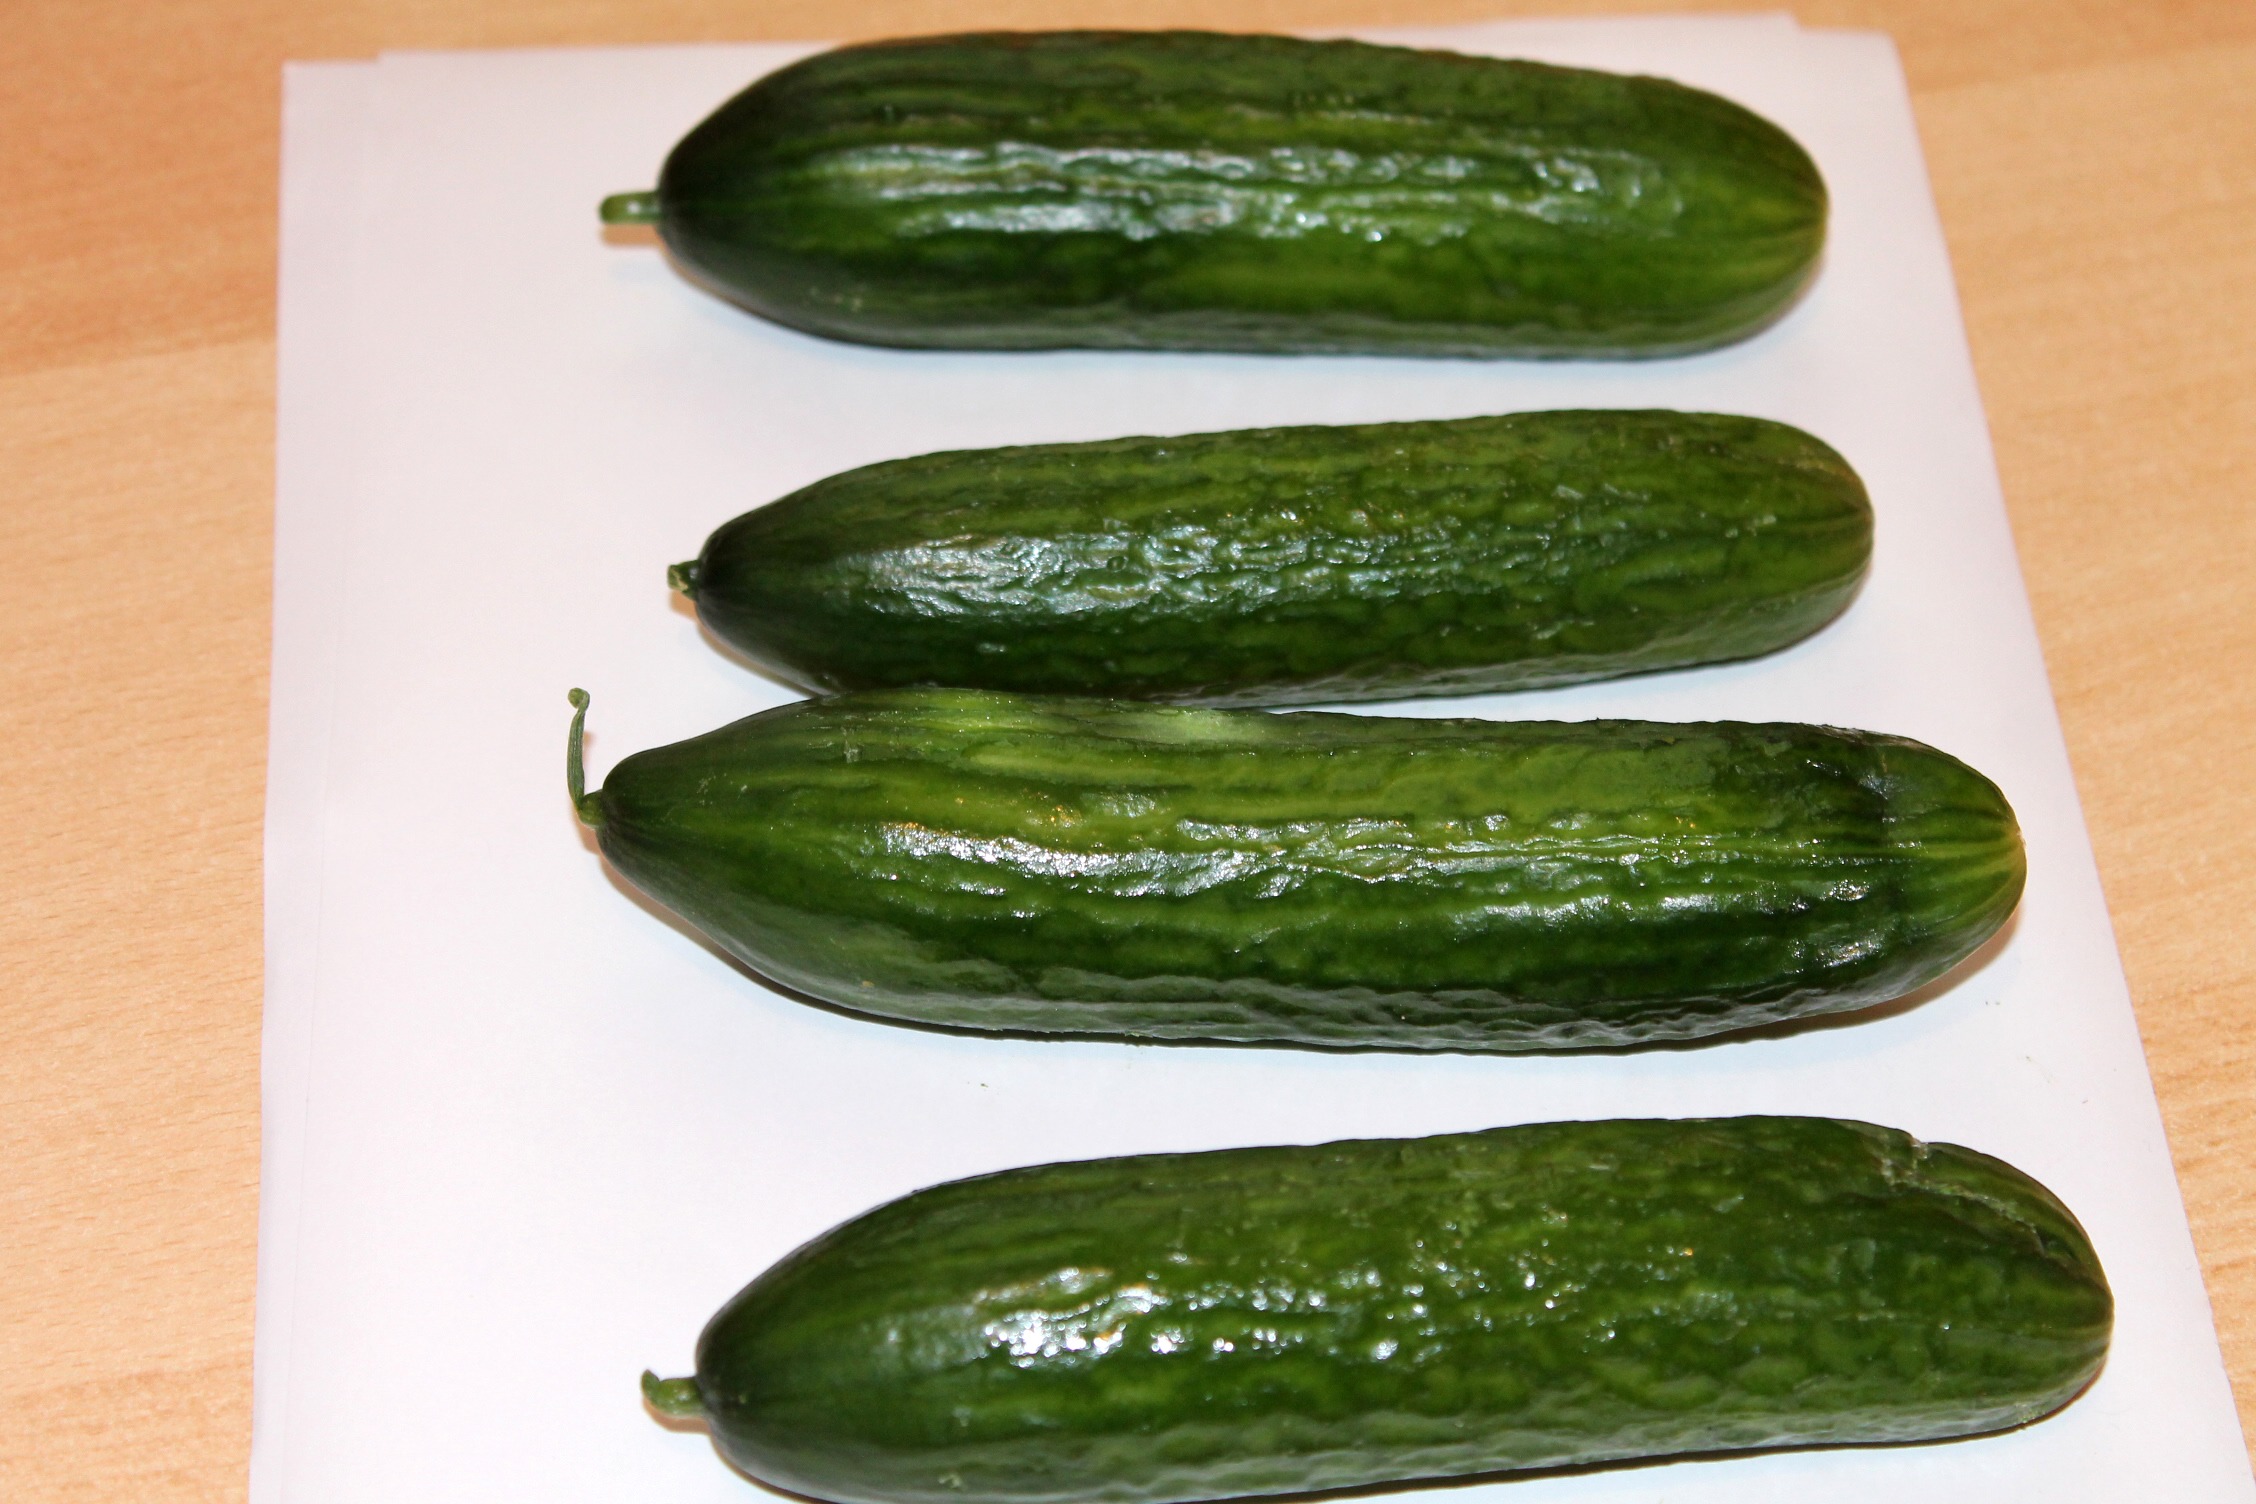
plant, food, produce, vegetable, vegetables, cucumber, vegan, vegetarian, cucurbita, flowering plant, land plant, cucumber gourd and melon family, summer squash